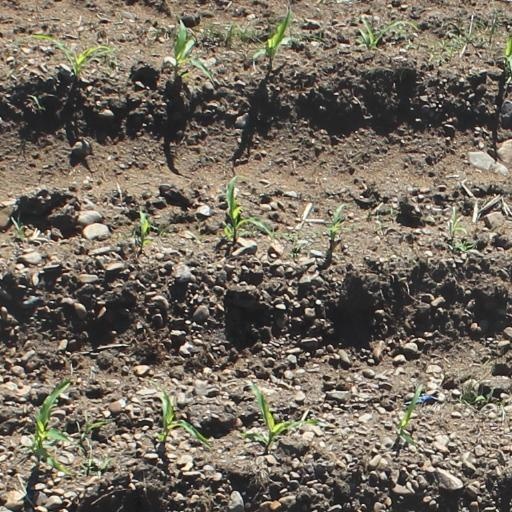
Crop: maize; corn